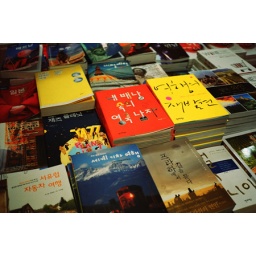
the orange book in the middle is my 1st own book published! i felt so thrilled when i saw it in the book stores.:)